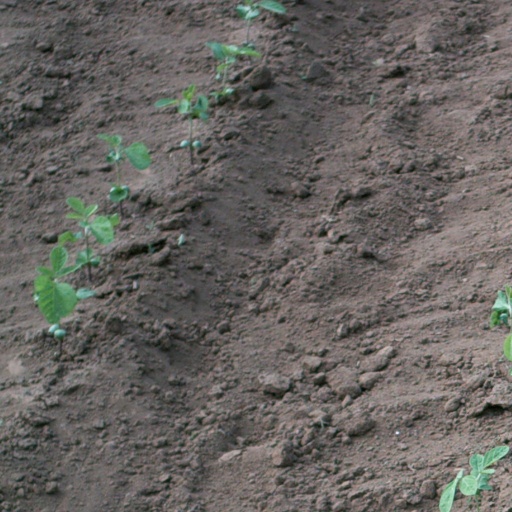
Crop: soybean